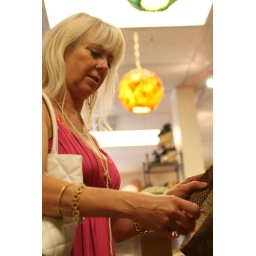
Iris trys on a page boy hat made in france a man named Natheil Esquer.